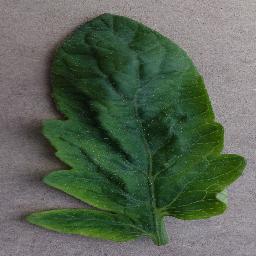
Label: Tomato___Tomato_Yellow_Leaf_Curl_Virus